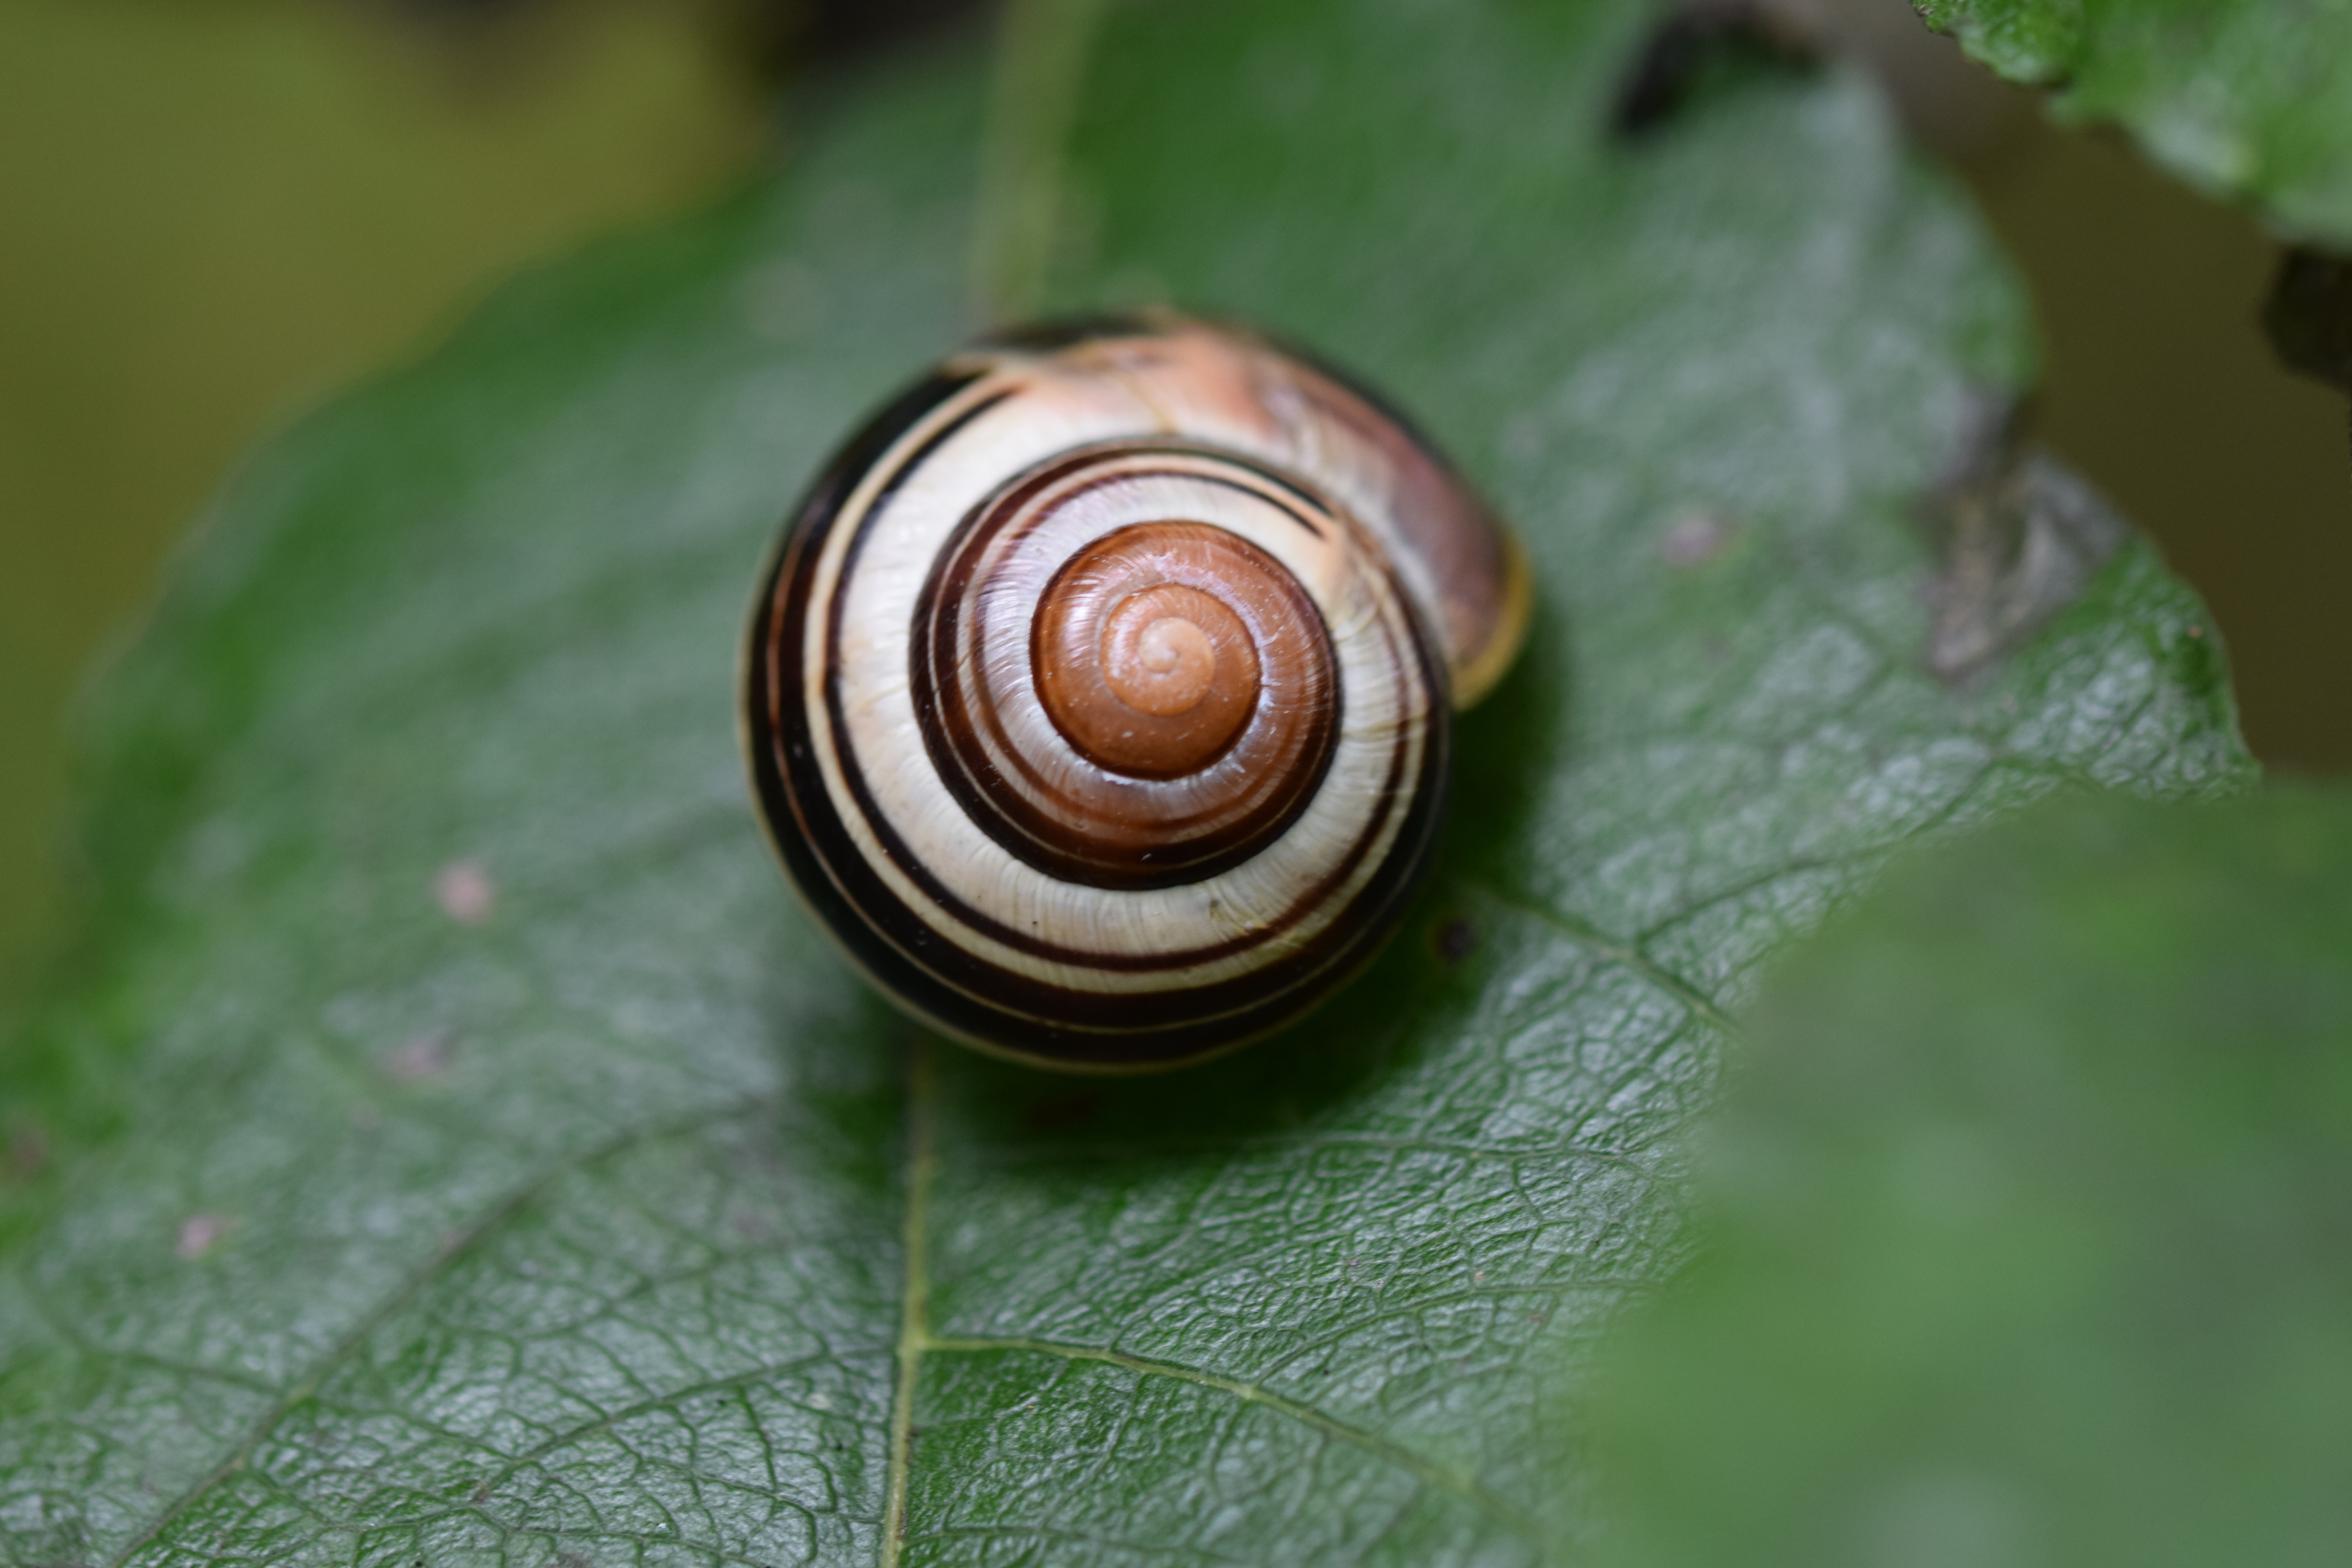
nature, leaf, green, close, fauna, invertebrate, close up, snail, creature, escargot, molluscs, schnecken, macro photography, sea snail, snails and slugs